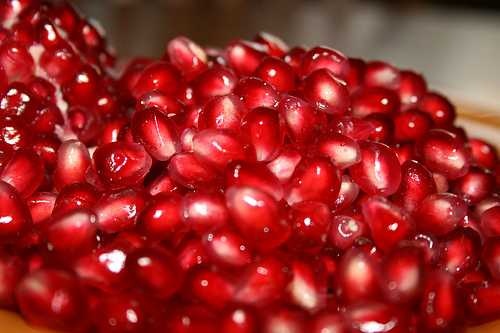
Label: Pomegranate